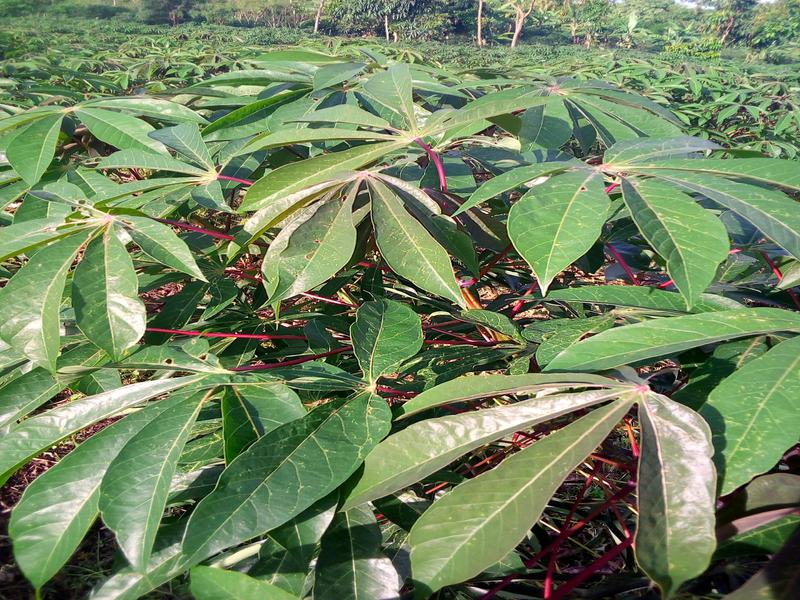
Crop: cassava
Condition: healthy